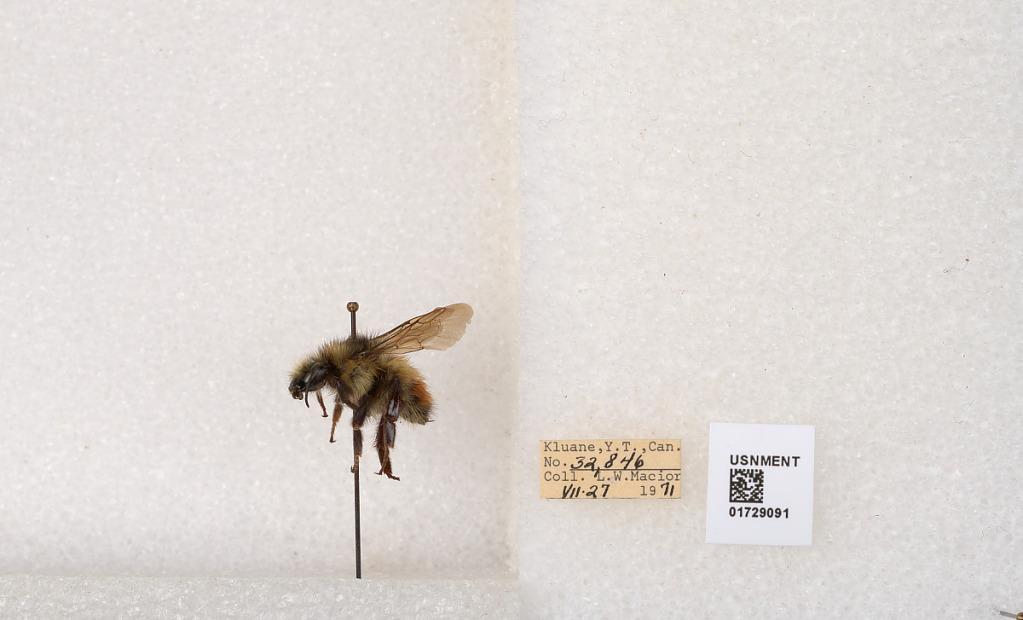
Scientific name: Bombus flavifrons Cresson
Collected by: L. Macior
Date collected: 1971-7-27
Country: Canada
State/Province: Yukon Territory
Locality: Kluane National Park and Reserve
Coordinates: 60.7493, -139.504